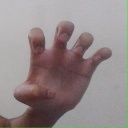
अक्षर: झ